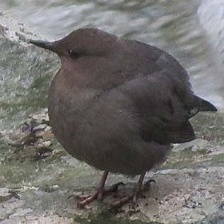
Species: AMERICAN DIPPER
Scientific name: CINCLUS MEXICANUS